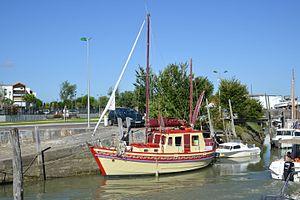
Le voilier «
Le bassin de Marennes-Oléron est une région naturelle de la Charente-Maritime et une aire de production ostréicole de plus de 30 km² dans le sud-ouest de la France, entre les estuaires de la Charente et de la Gironde et sur une partie de l'île d'Oléron.
Le port de La Grève est un port à vocation essentiellement ostréicole situé à La Tremblade, en Charente-Maritime, dans le sud-ouest de la France. Il fait face au port de La Cayenne, à Marennes, et n'est distant que d'un peu plus de 2 kilomètres du port de Coux, à Arvert, en amont sur la même rive. La gare de La Tremblade, située à proximité immédiate, permet d'accéder au site depuis Saujon via un train touristique.